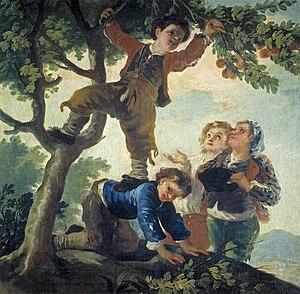
Muchachos cogiendo fruta est une peinture réalisée par Francisco de Goya en 1778 et faisant partie de la deuxième série des cartons pour tapisserie destinée à la salle à manger du Prince des Asturies au Palais du Pardo.